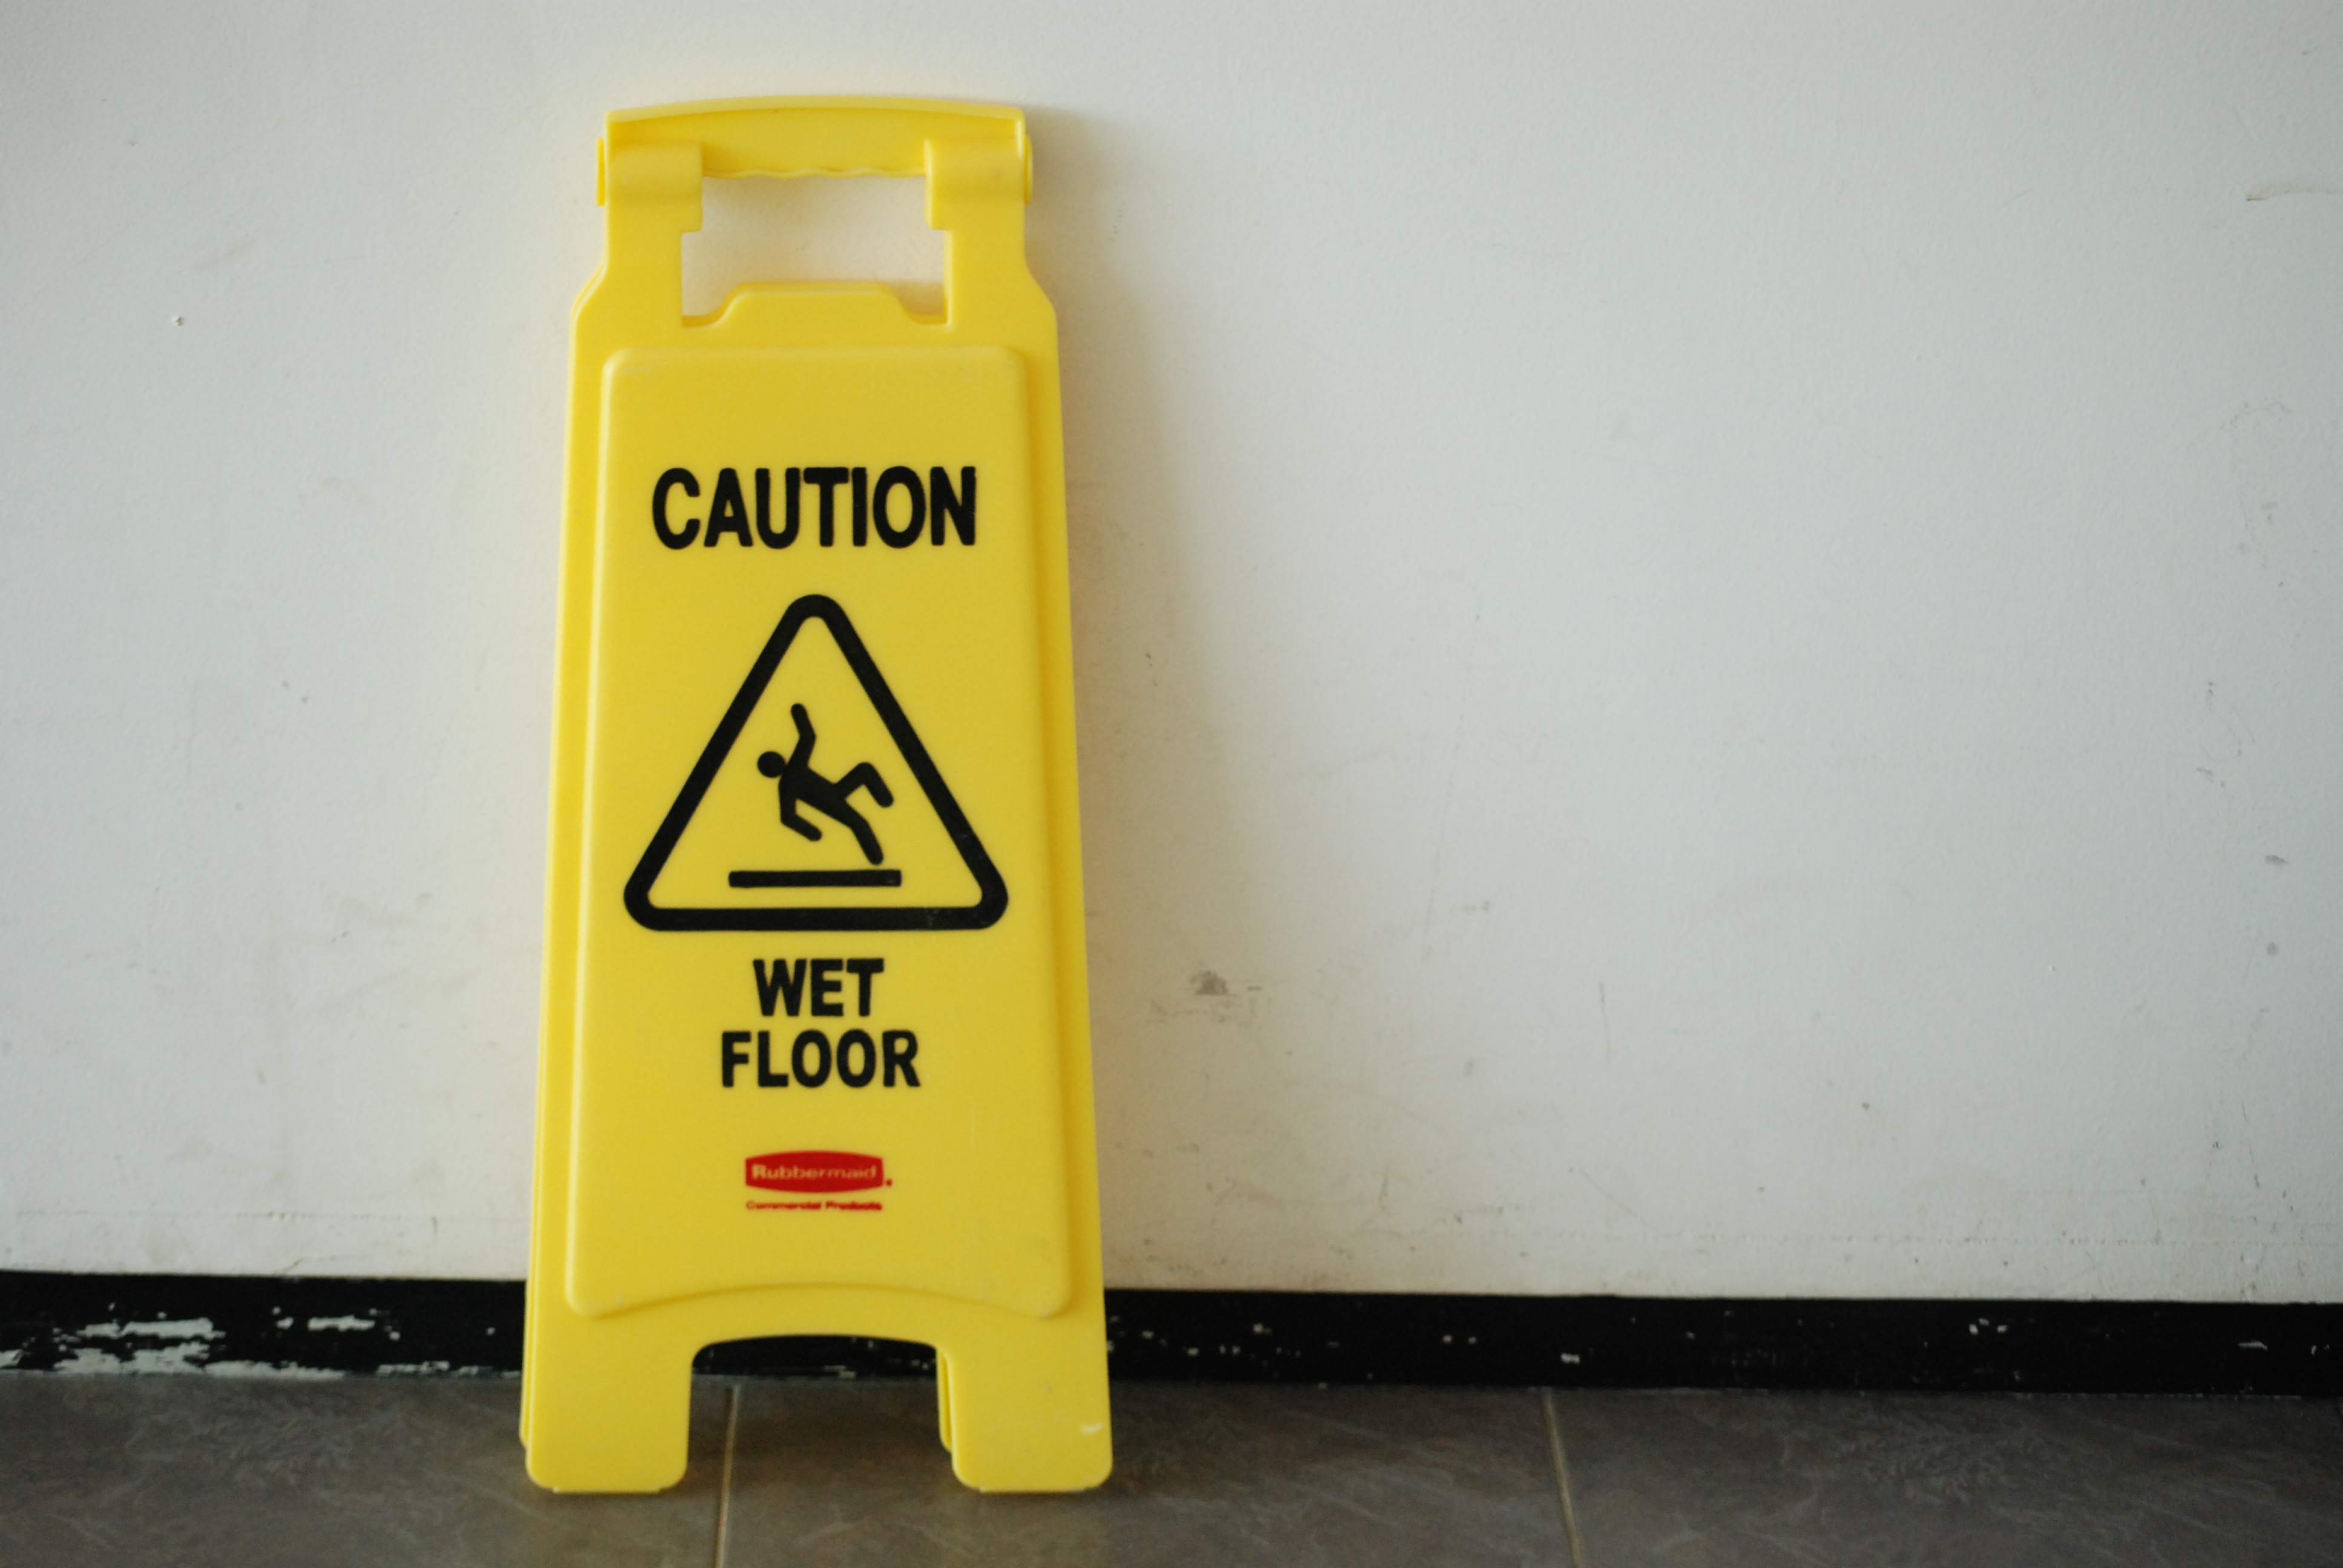
sign, bottle, yellow, product, caution, posted warning, wet floor